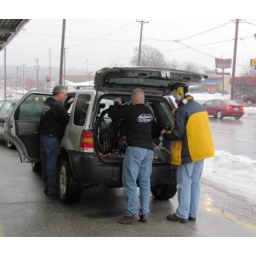
Gary and Sterling, of Rasmussen Bike Shop, help Kory load the 2 bikes in his car for the oldest boys.